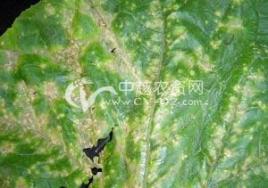
Plant: Cucumber
Disease: cucumber angular leaf spot